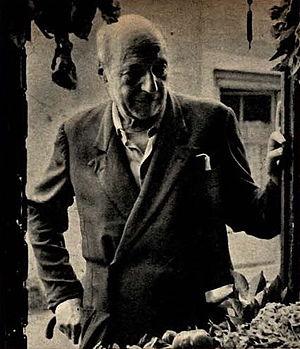
Umberto Saba, pseudonyme d'Umberto Poli, né le 9 mars 1883 à Trieste, alors sous l'Empire austro-hongrois, et mort le 25 août 1957 à Gorizia, en Italie, était un écrivain et poète italien de la première moitié du XXᵉ siècle.